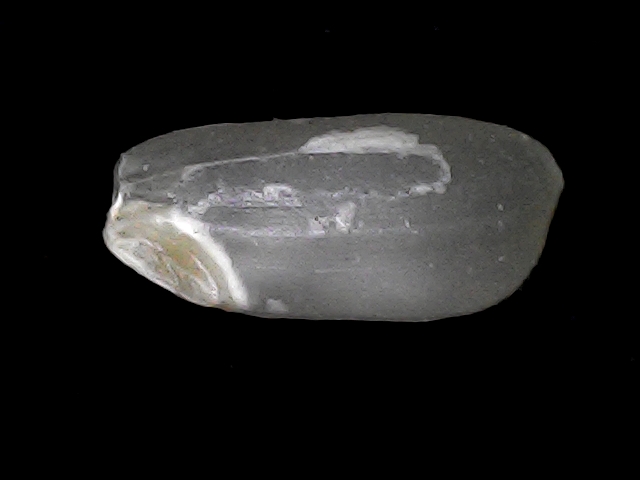
Rice variety: BD33